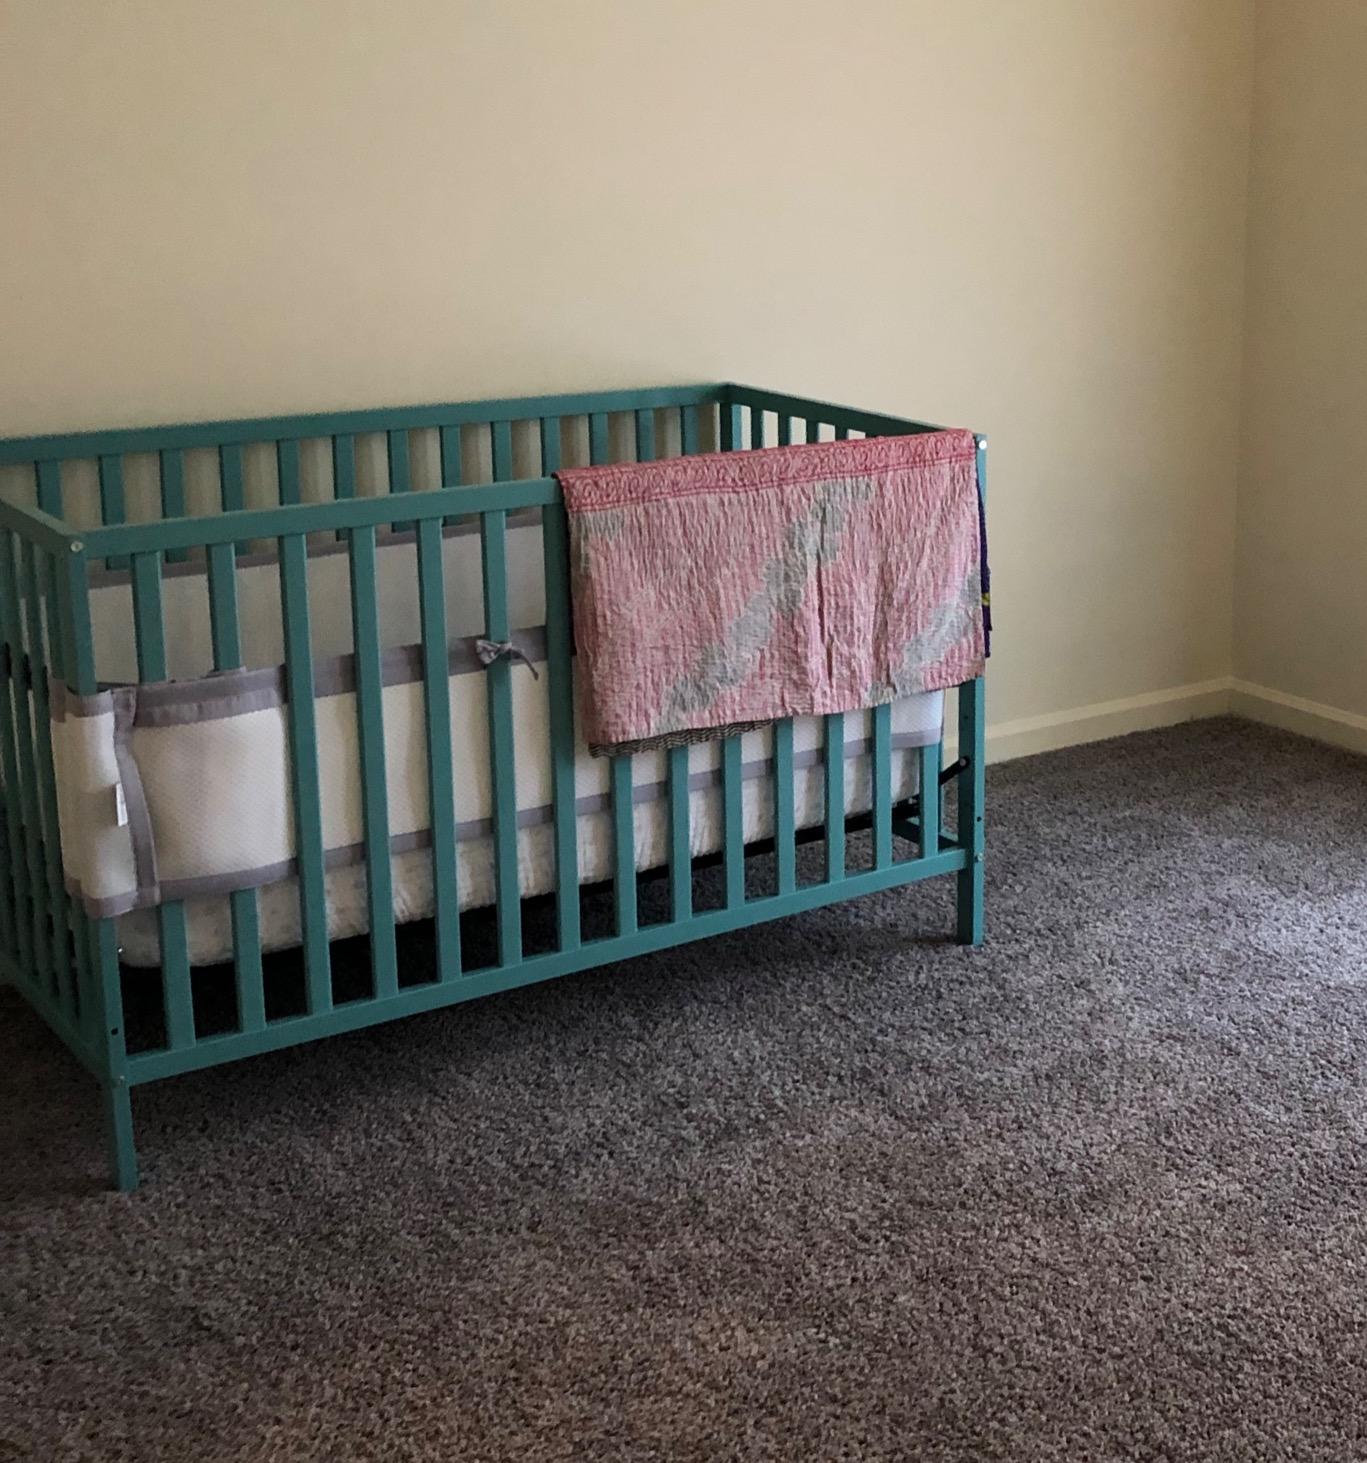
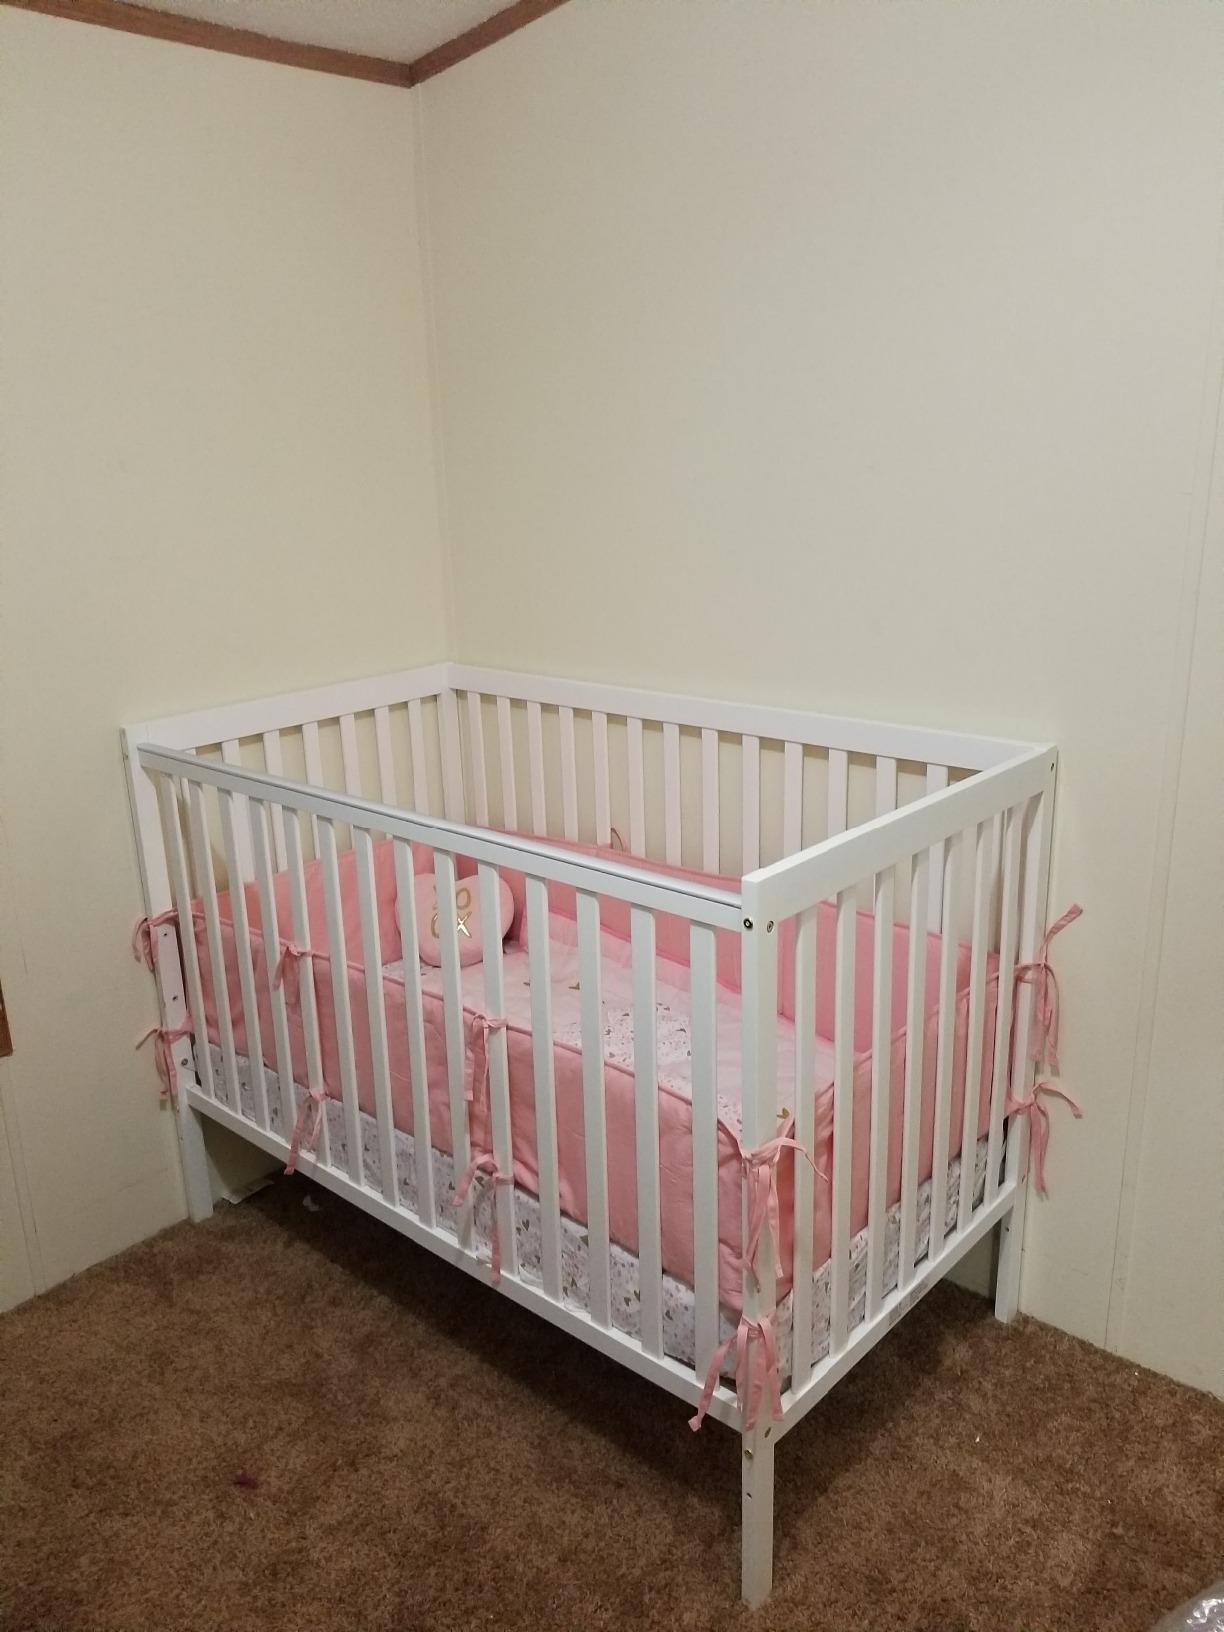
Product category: products_crib
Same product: no